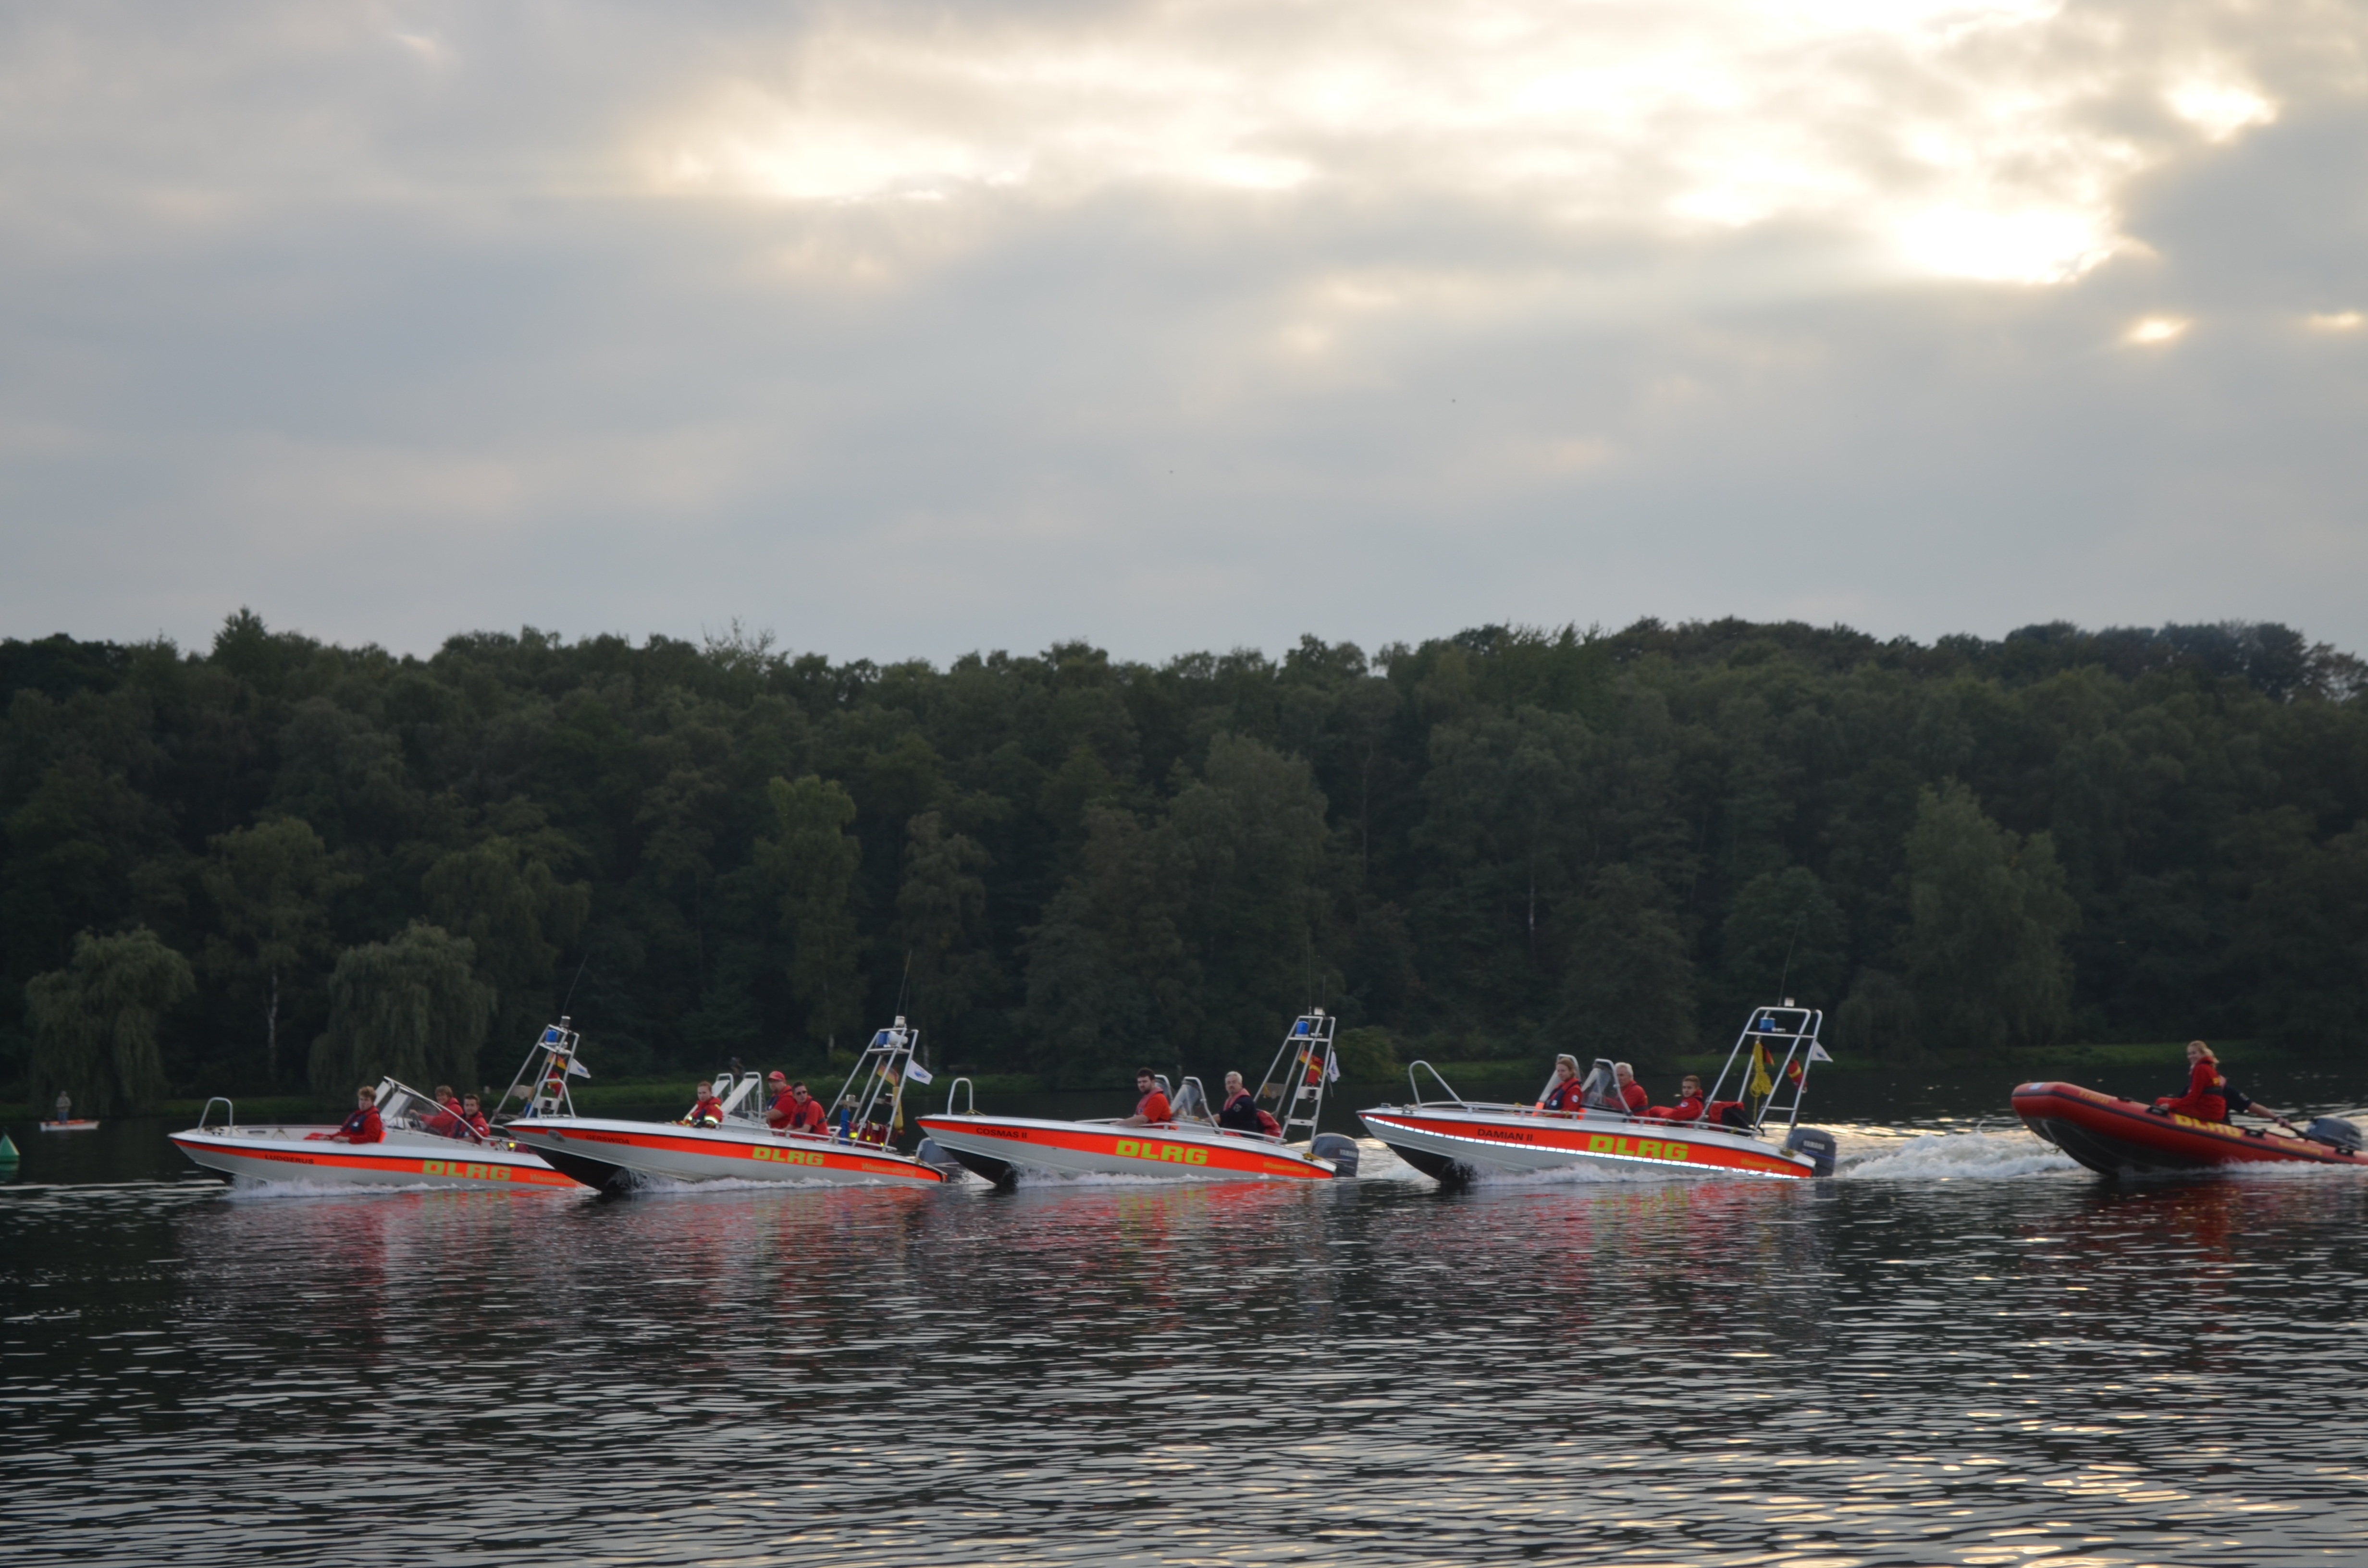
water, sky, boat, lake, boot, paddle, vehicle, kayak, sports equipment, lifeboat, boating, kayaking, watercraft, sunbeam, rescue, canoeing, water rescue, dlrg, sea kayak, watercraft rowing